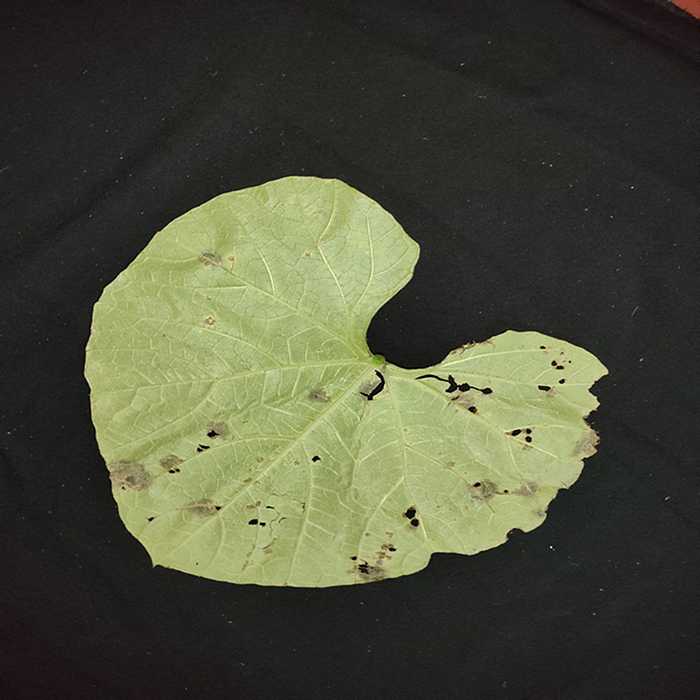
Plant: Bottle gourd
Label: Anthracnose